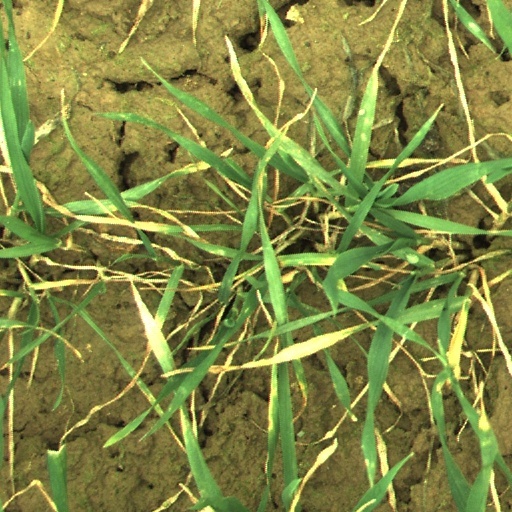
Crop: wheat